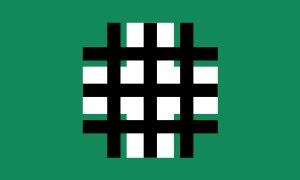
La Garde de fer est un parti fasciste qui exista dans le royaume de Roumanie entre 1927 et le début de la Seconde Guerre mondiale.